Aapdi Thaapdi

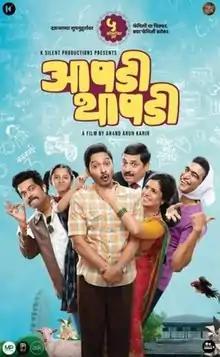
Theatrical release poster

Aapdi Thaapdi is a 2022 Indian Marathi-language drama film written and directed by Anand Karir. It stars Shreyas Talpade, Mukta Barve, Sandeep Pathak and Navin Prabhakar and was released theatrically on 5 October 2022.